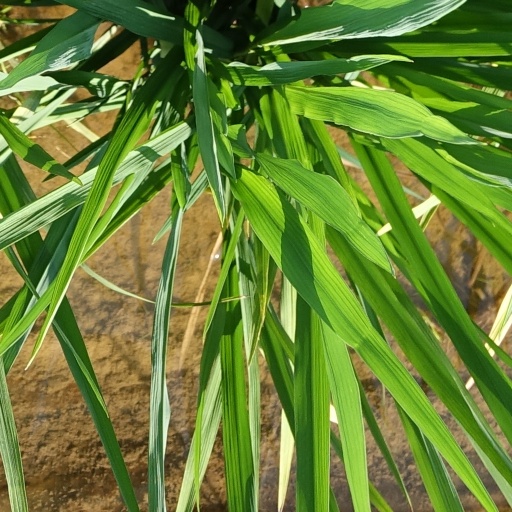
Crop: rice